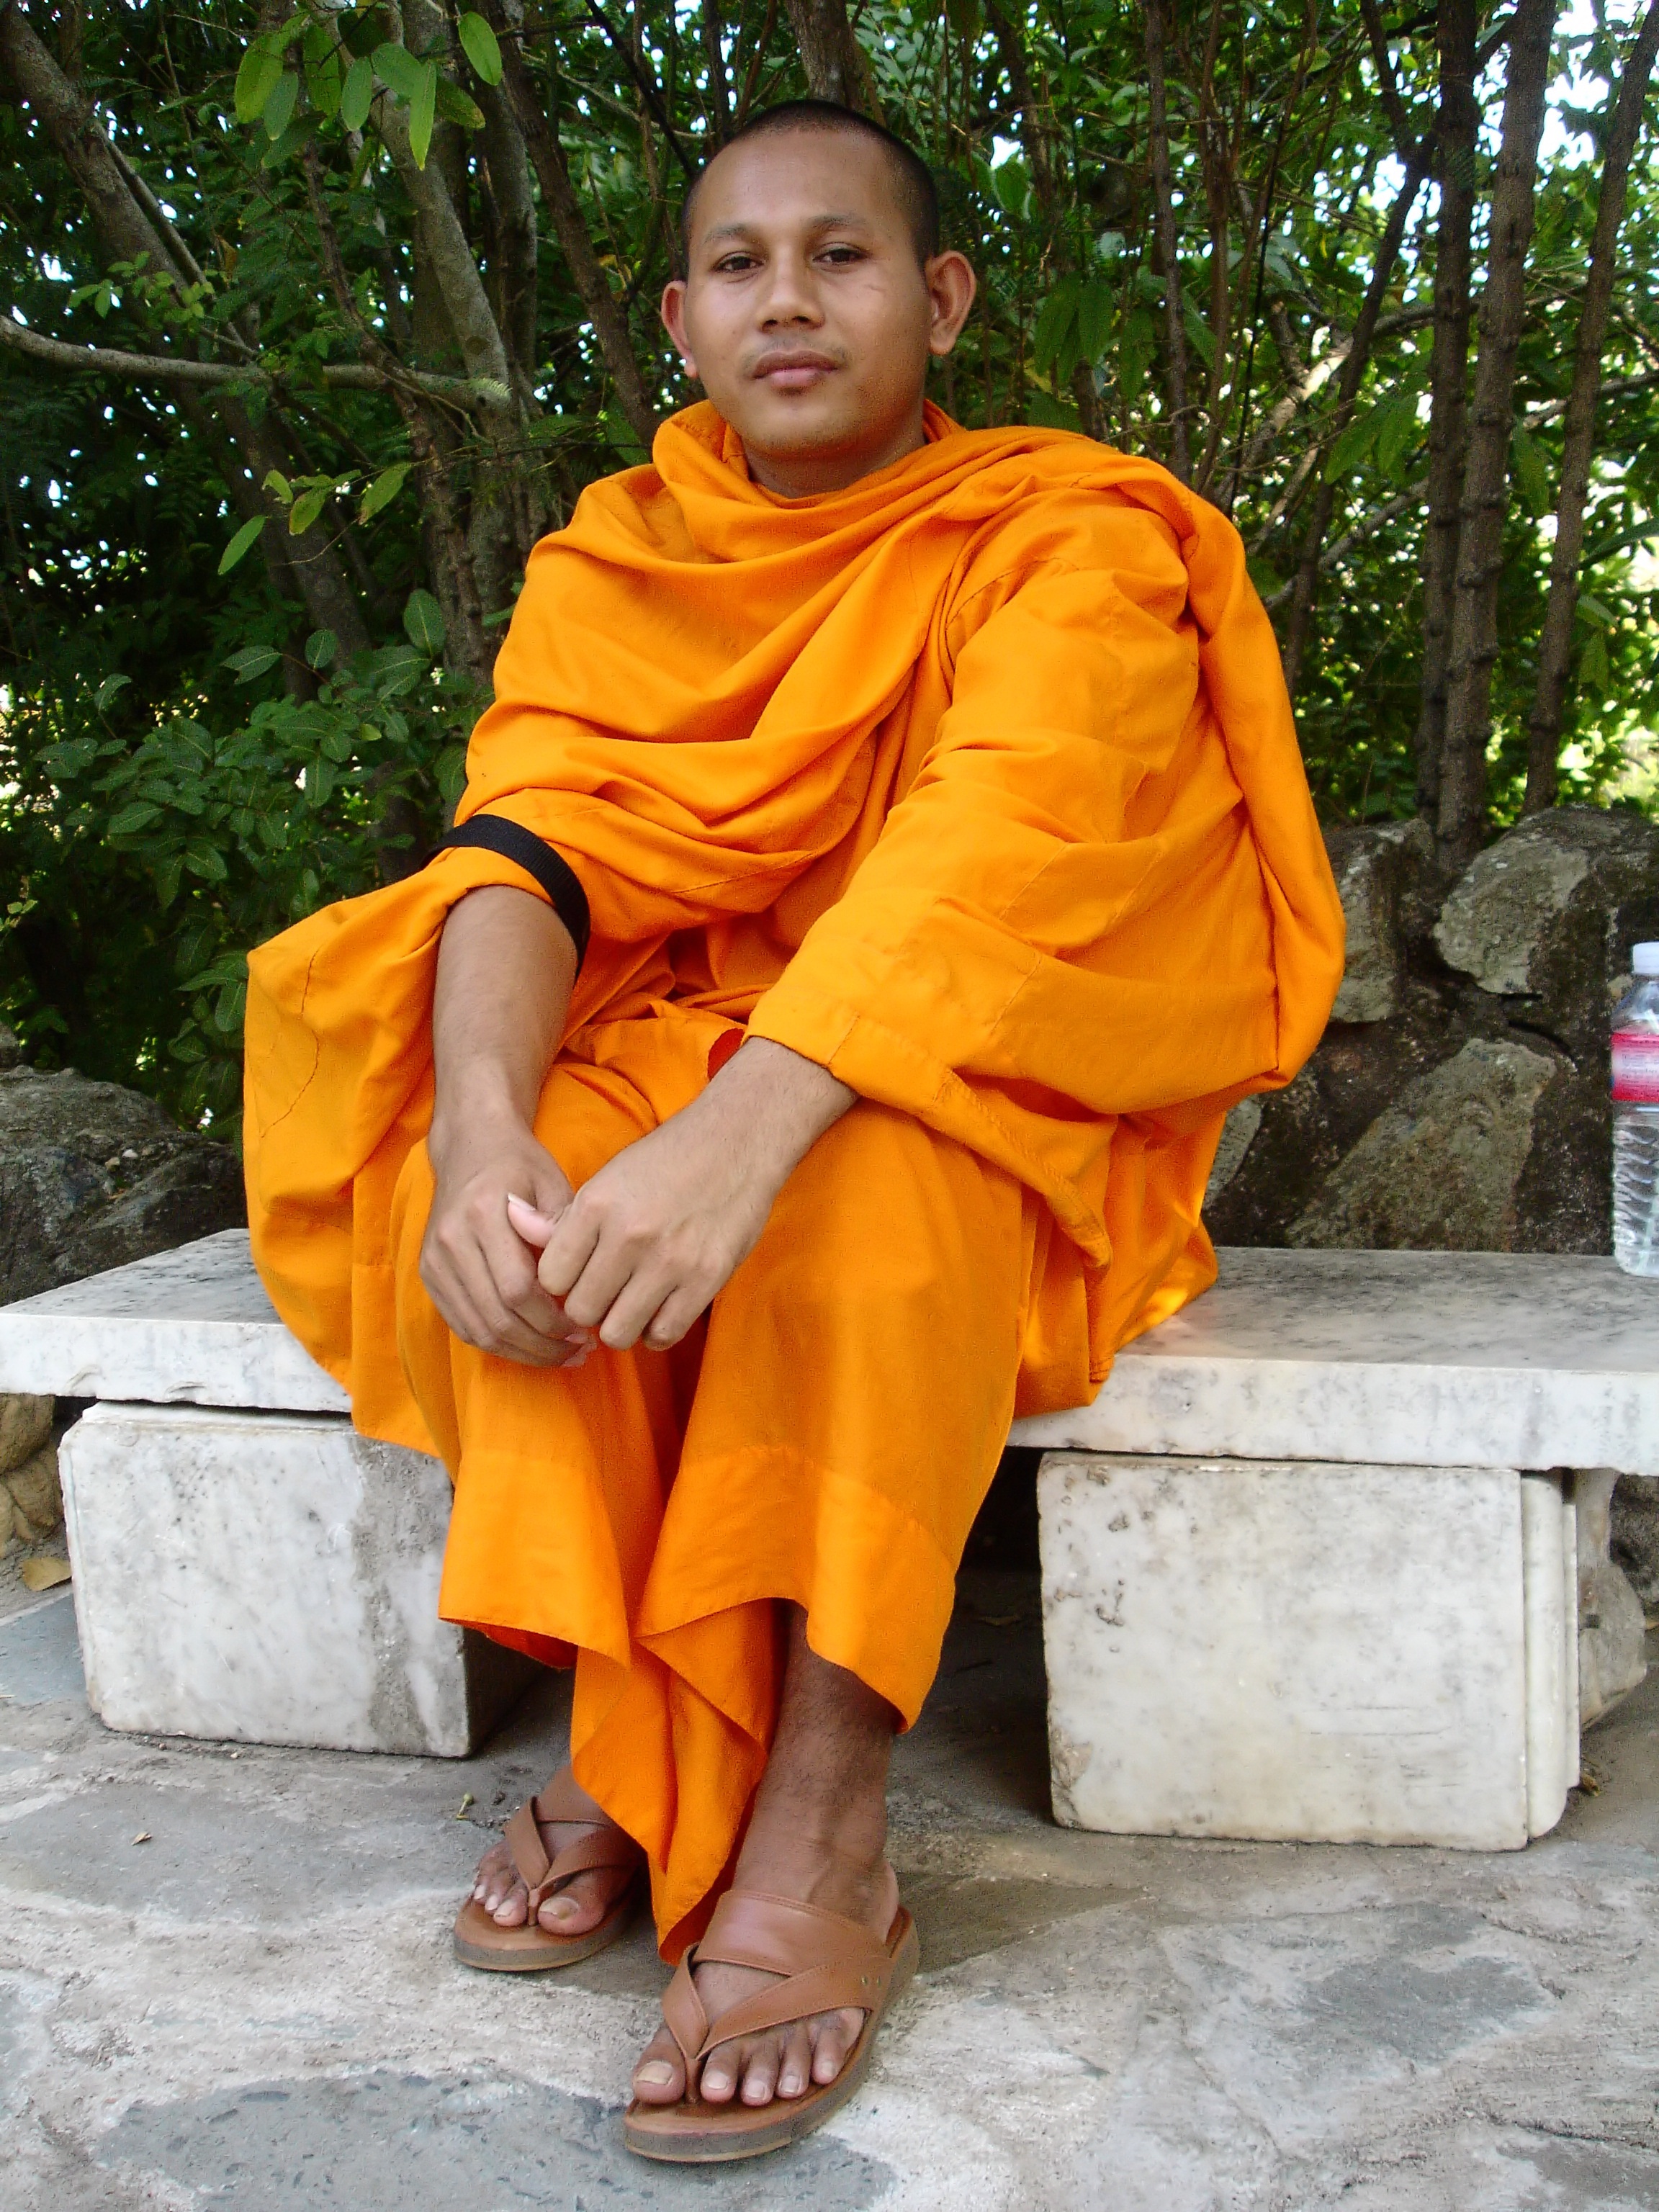
person, monk, buddhism, religion, clothing, temple, faith, cambodia, monastery, costume, faithful